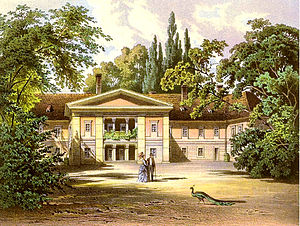
Braunsbedra / Historie
Schloss Bedra omkring 1860
Braunsbedra er en by i Saalekreis i den tyske delstat Sachsen-Anhalt, som er opstået ved en sammenlægning af de to steder Bedra og Braunsdorf. Byen er beliggende ca. 11 km sydvest for Merseburg i det tidligere Østtyskland.